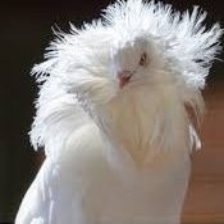
Species: JACOBIN PIGEON
Scientific name: COLUMBA LIVIA